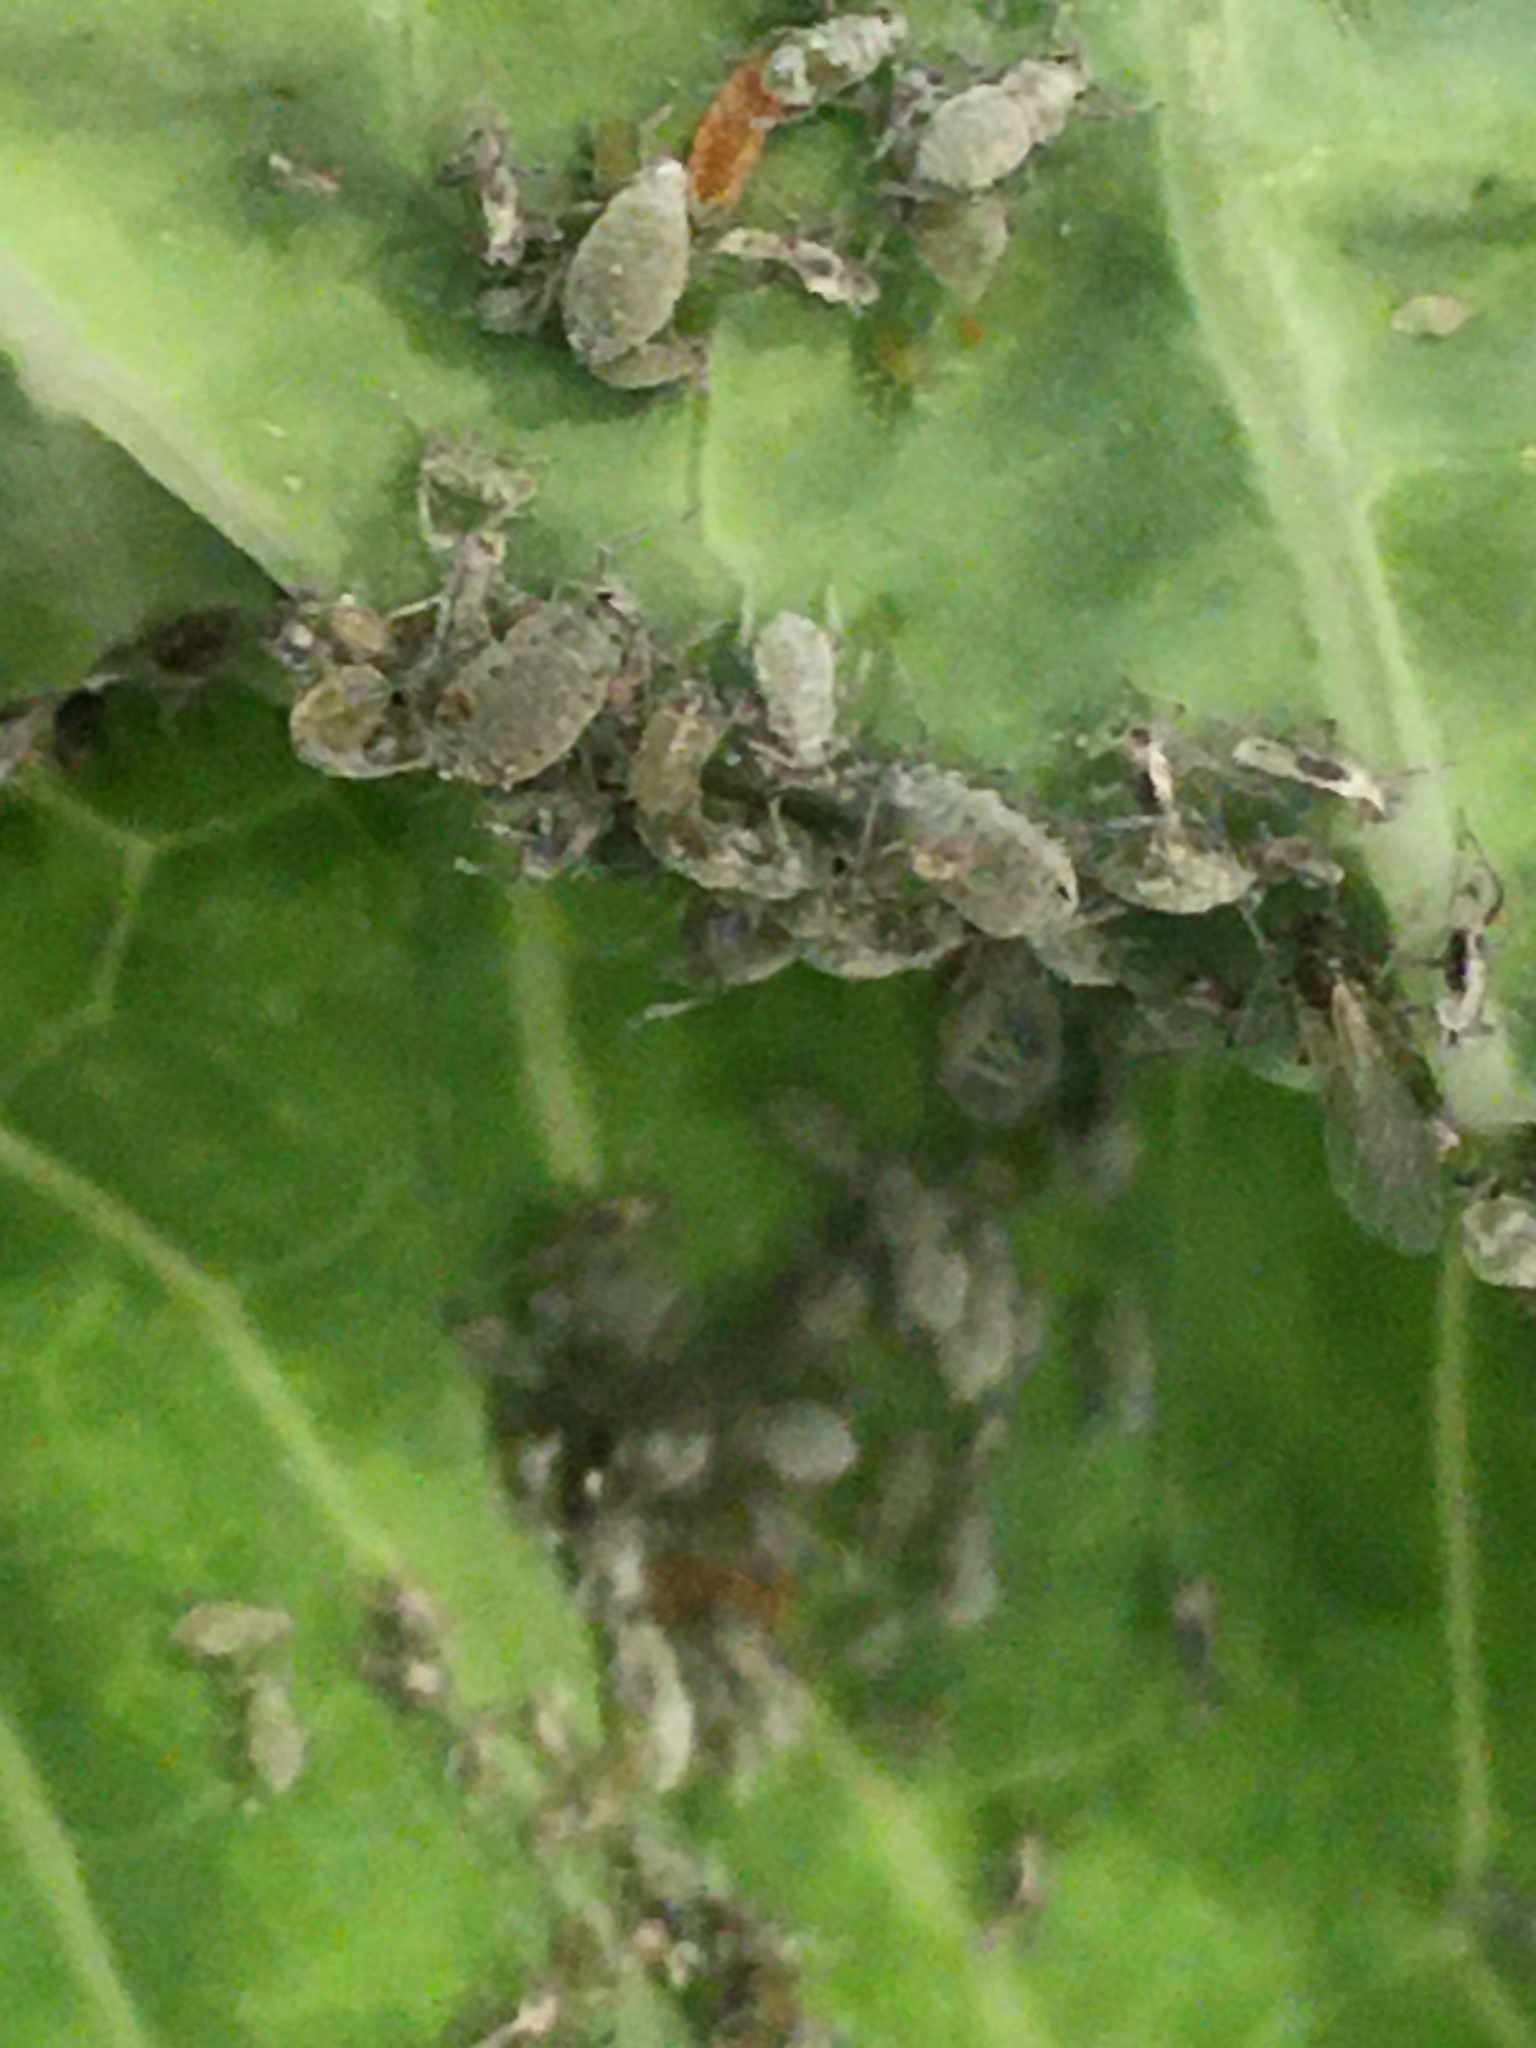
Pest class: cabbage_aphid